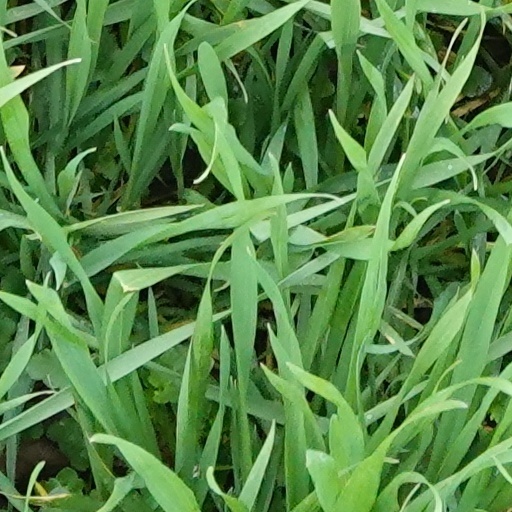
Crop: wheat